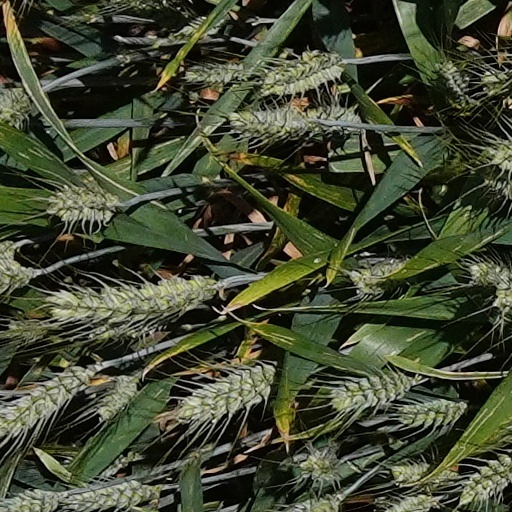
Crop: wheat